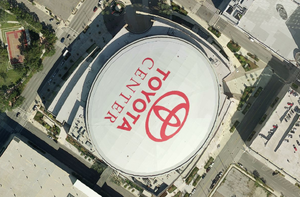
Le Toyota Center est une salle omnisports située au 1510 Polk Street dans le centre-ville de Houston, au Texas.